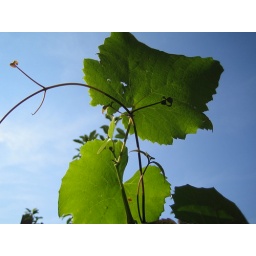
Clematis and grape grow on in order to bring us flowers and fruits next year